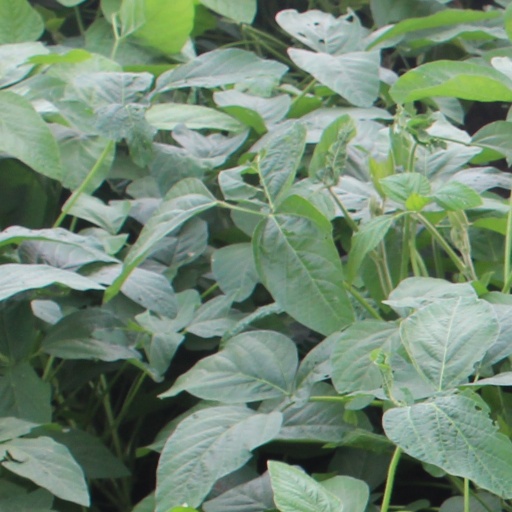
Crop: soybean